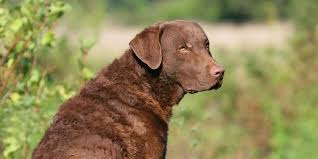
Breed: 215-n000075-Chesapeake_Bay_retriever